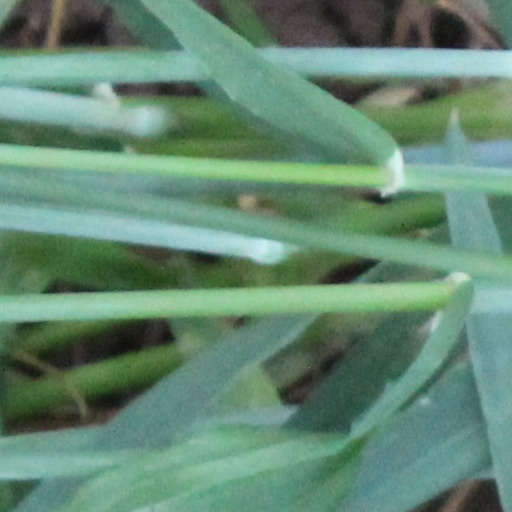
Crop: wheat